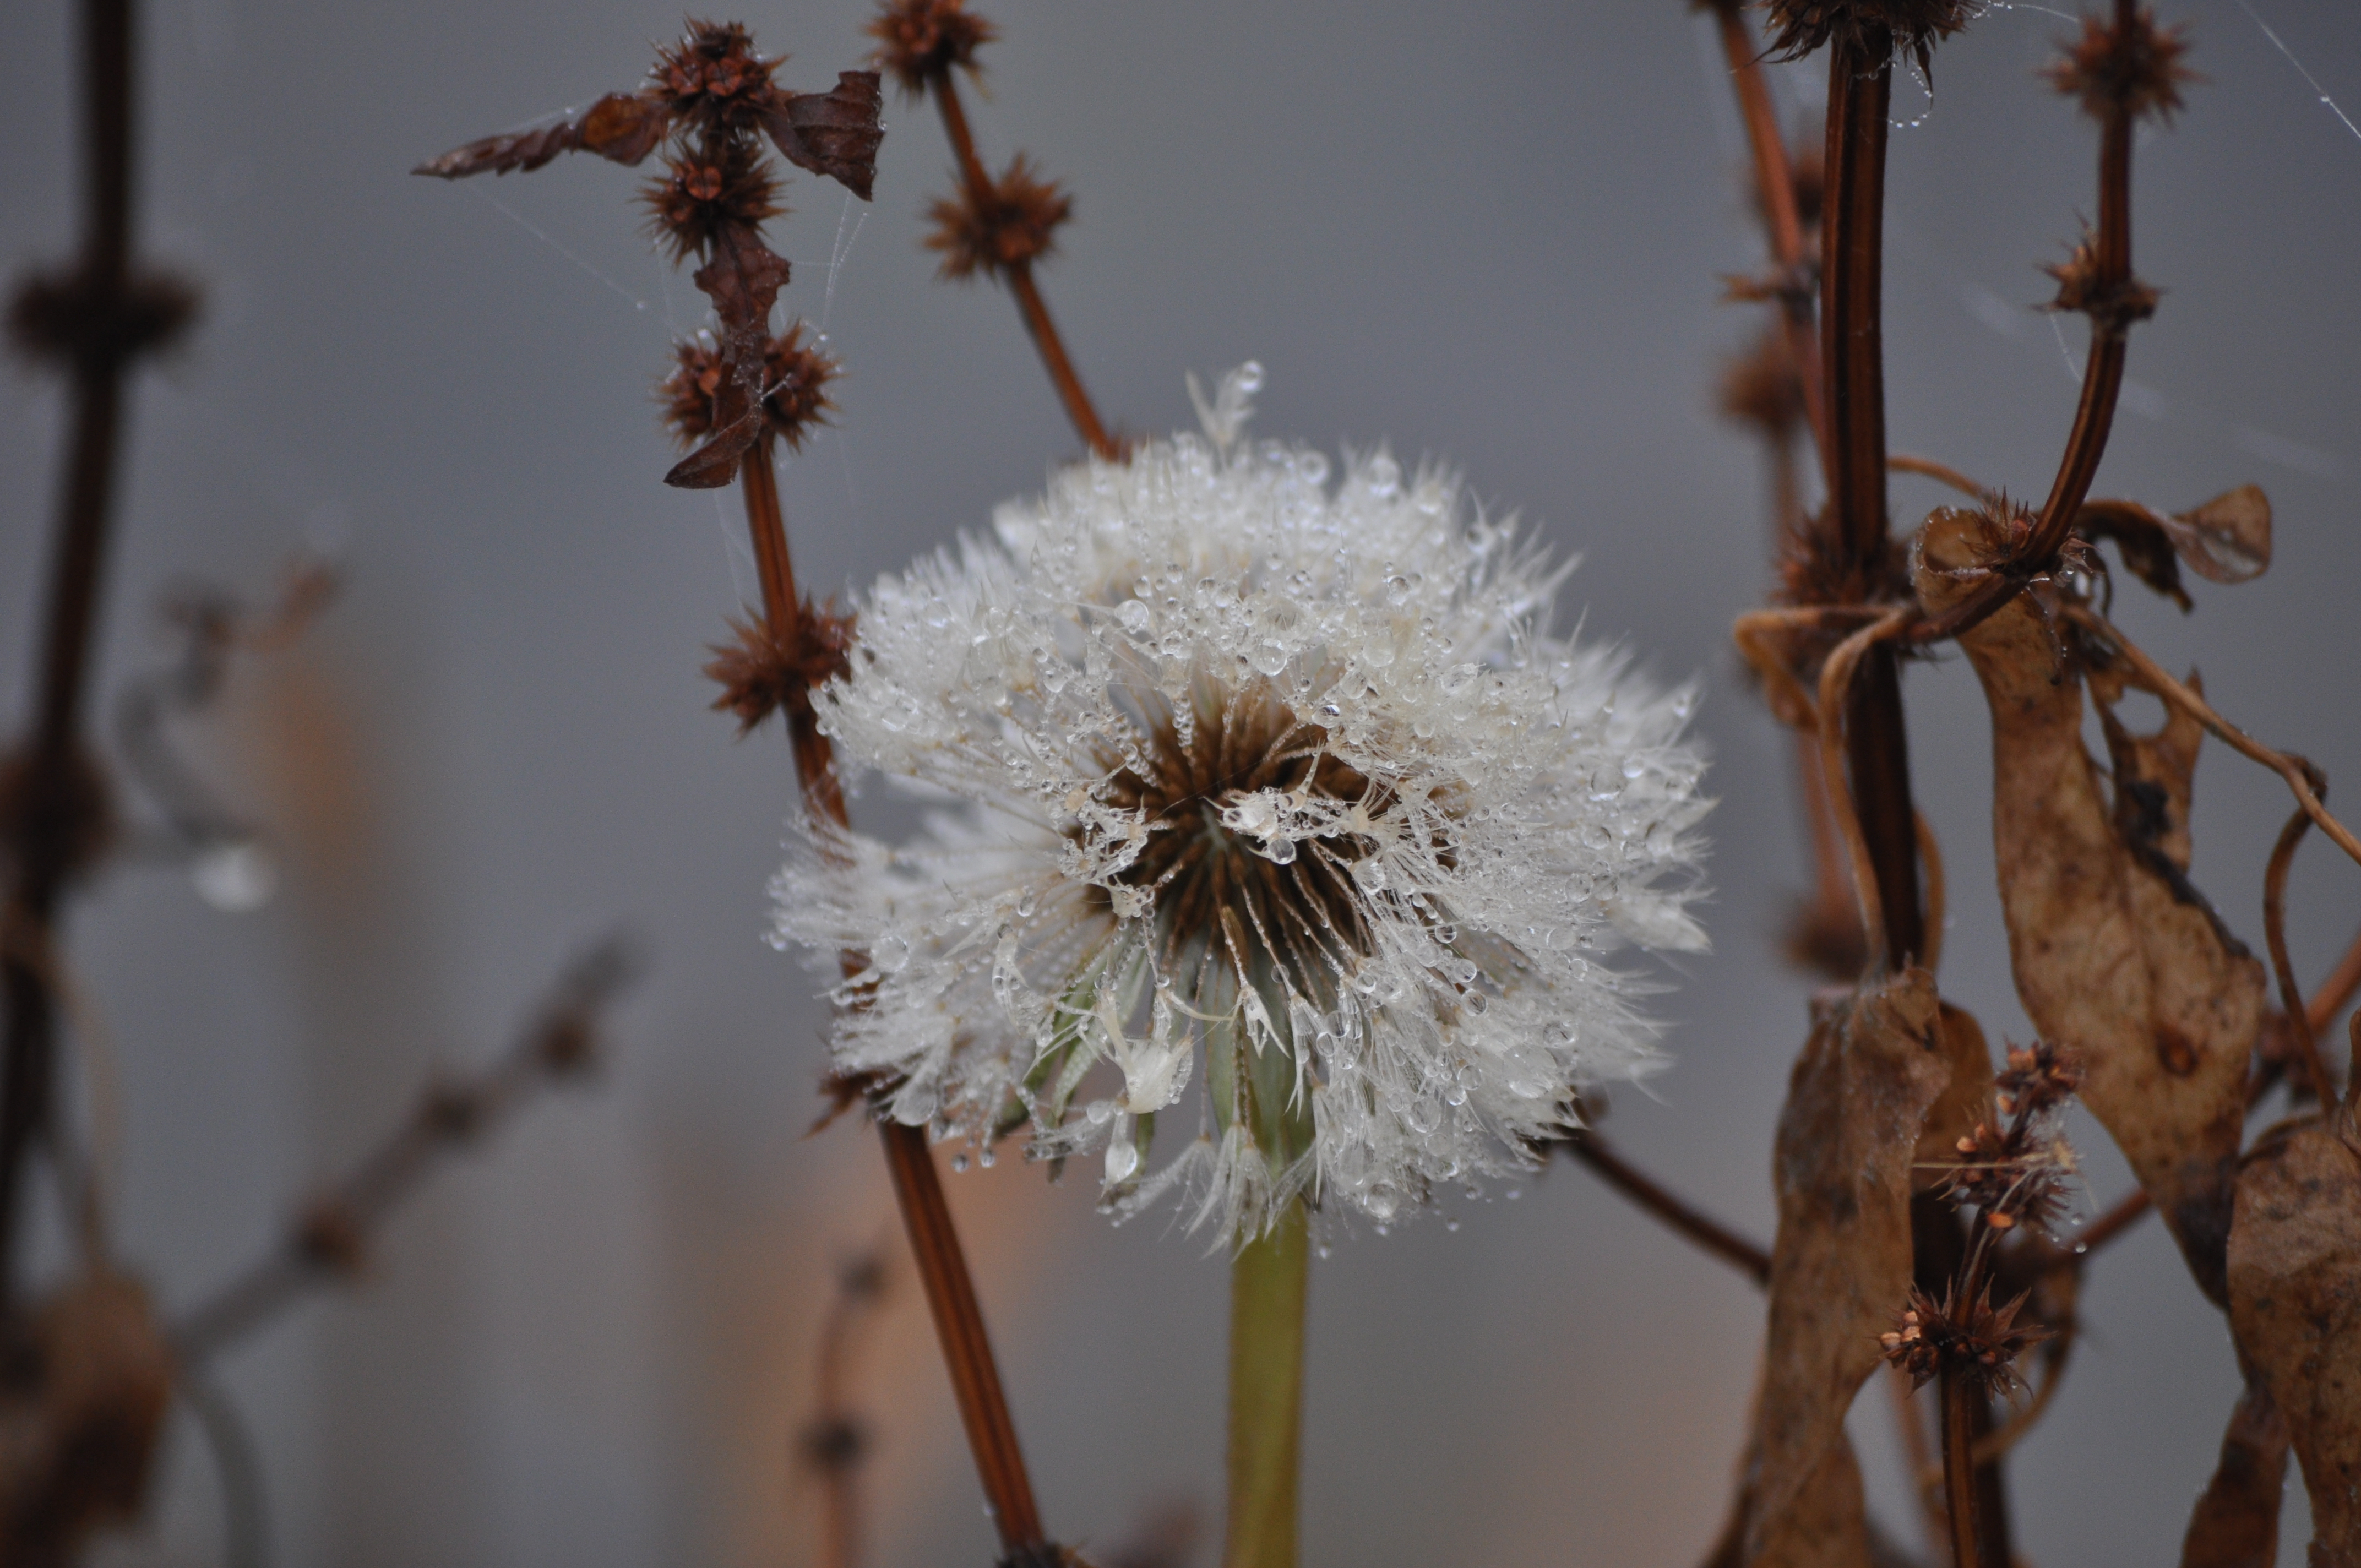
dandelion, flower, petal, plant, branch, twig, tree, wood, flowering plant, blossom, pollen, wildflower, macro photography, grass, Pedicel, plant stem, Myrtle family, winter, prunus, frost, spirea, parsley family